Luis de Carlos

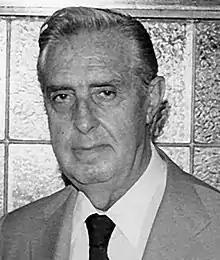

Luis de Carlos Ortiz (16 March 1907 – 27 May 1994) was a Spanish football administrator who was the 12th president of Real Madrid from September 1978 until 24 May 1985.